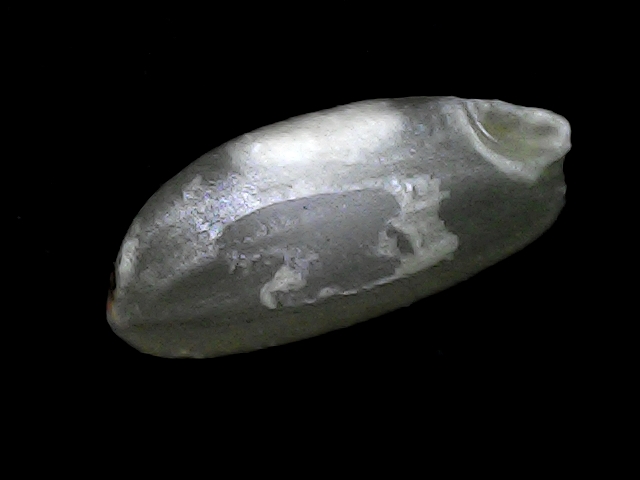
Rice variety: BD33